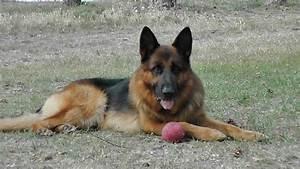
dog